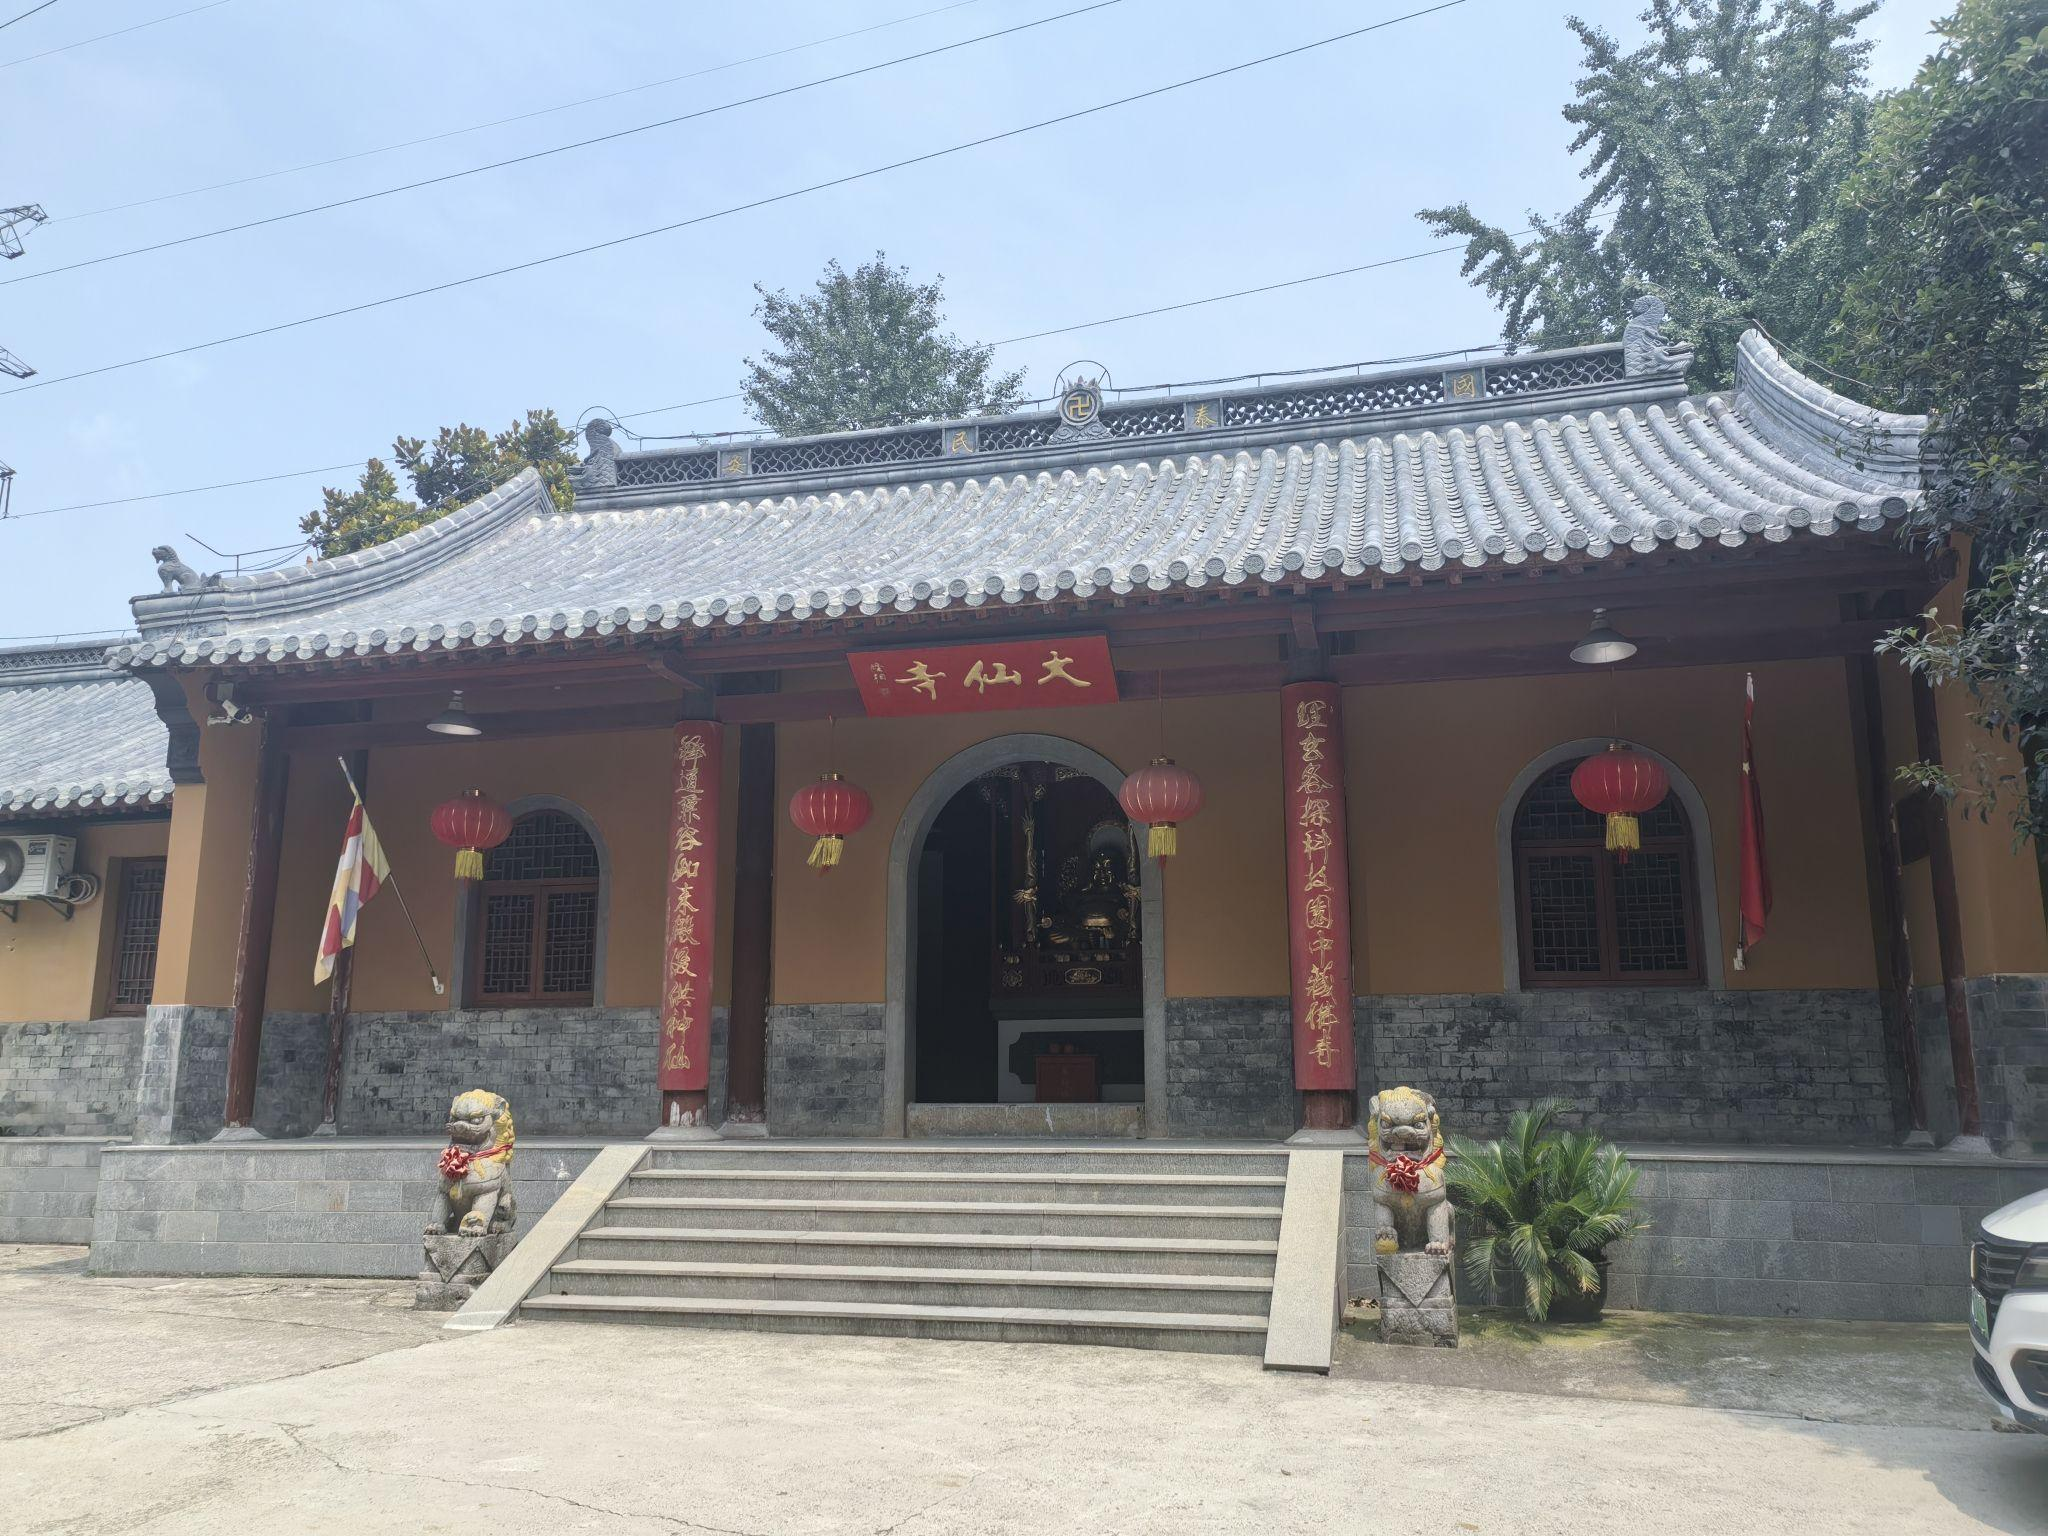
地标名称：大仙寺
所在城市：南京市·秦淮区